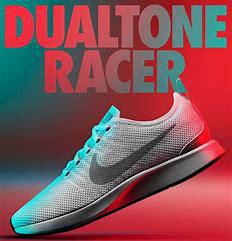
Brand: Nike
Model: Dualtone Racer